Saleh El Wahsh

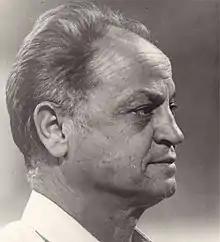
Profile image of Mohamed Abdou Saleh

Mohamed Abdou Saleh El-Wahsh (9 May 1929 – 21 May 2008) was an Egyptian football manager and player who played for Al Ahly SC. He coached Al-Ahly as well as in other Arab countries.